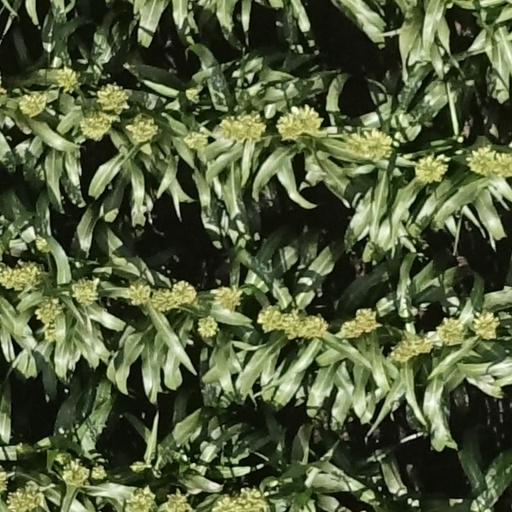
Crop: sorghum